Orey Bujjiga

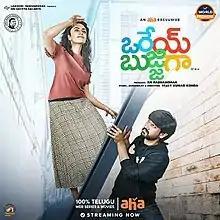
Release poster

Orey Bujjiga ( "Hey Bujji") is a 2020 Indian Telugu-language romantic comedy film starring Raj Tarun, Malavika Nair and Hebah Patel in the lead roles. The film is directed by Vijay Kumar Konda and produced by K. K. Radhamohan. The film was initially scheduled to release on 25 March 2020, but was postponed due to COVID-19 pandemic. The film is released directly on Aha on 2 October 2020.